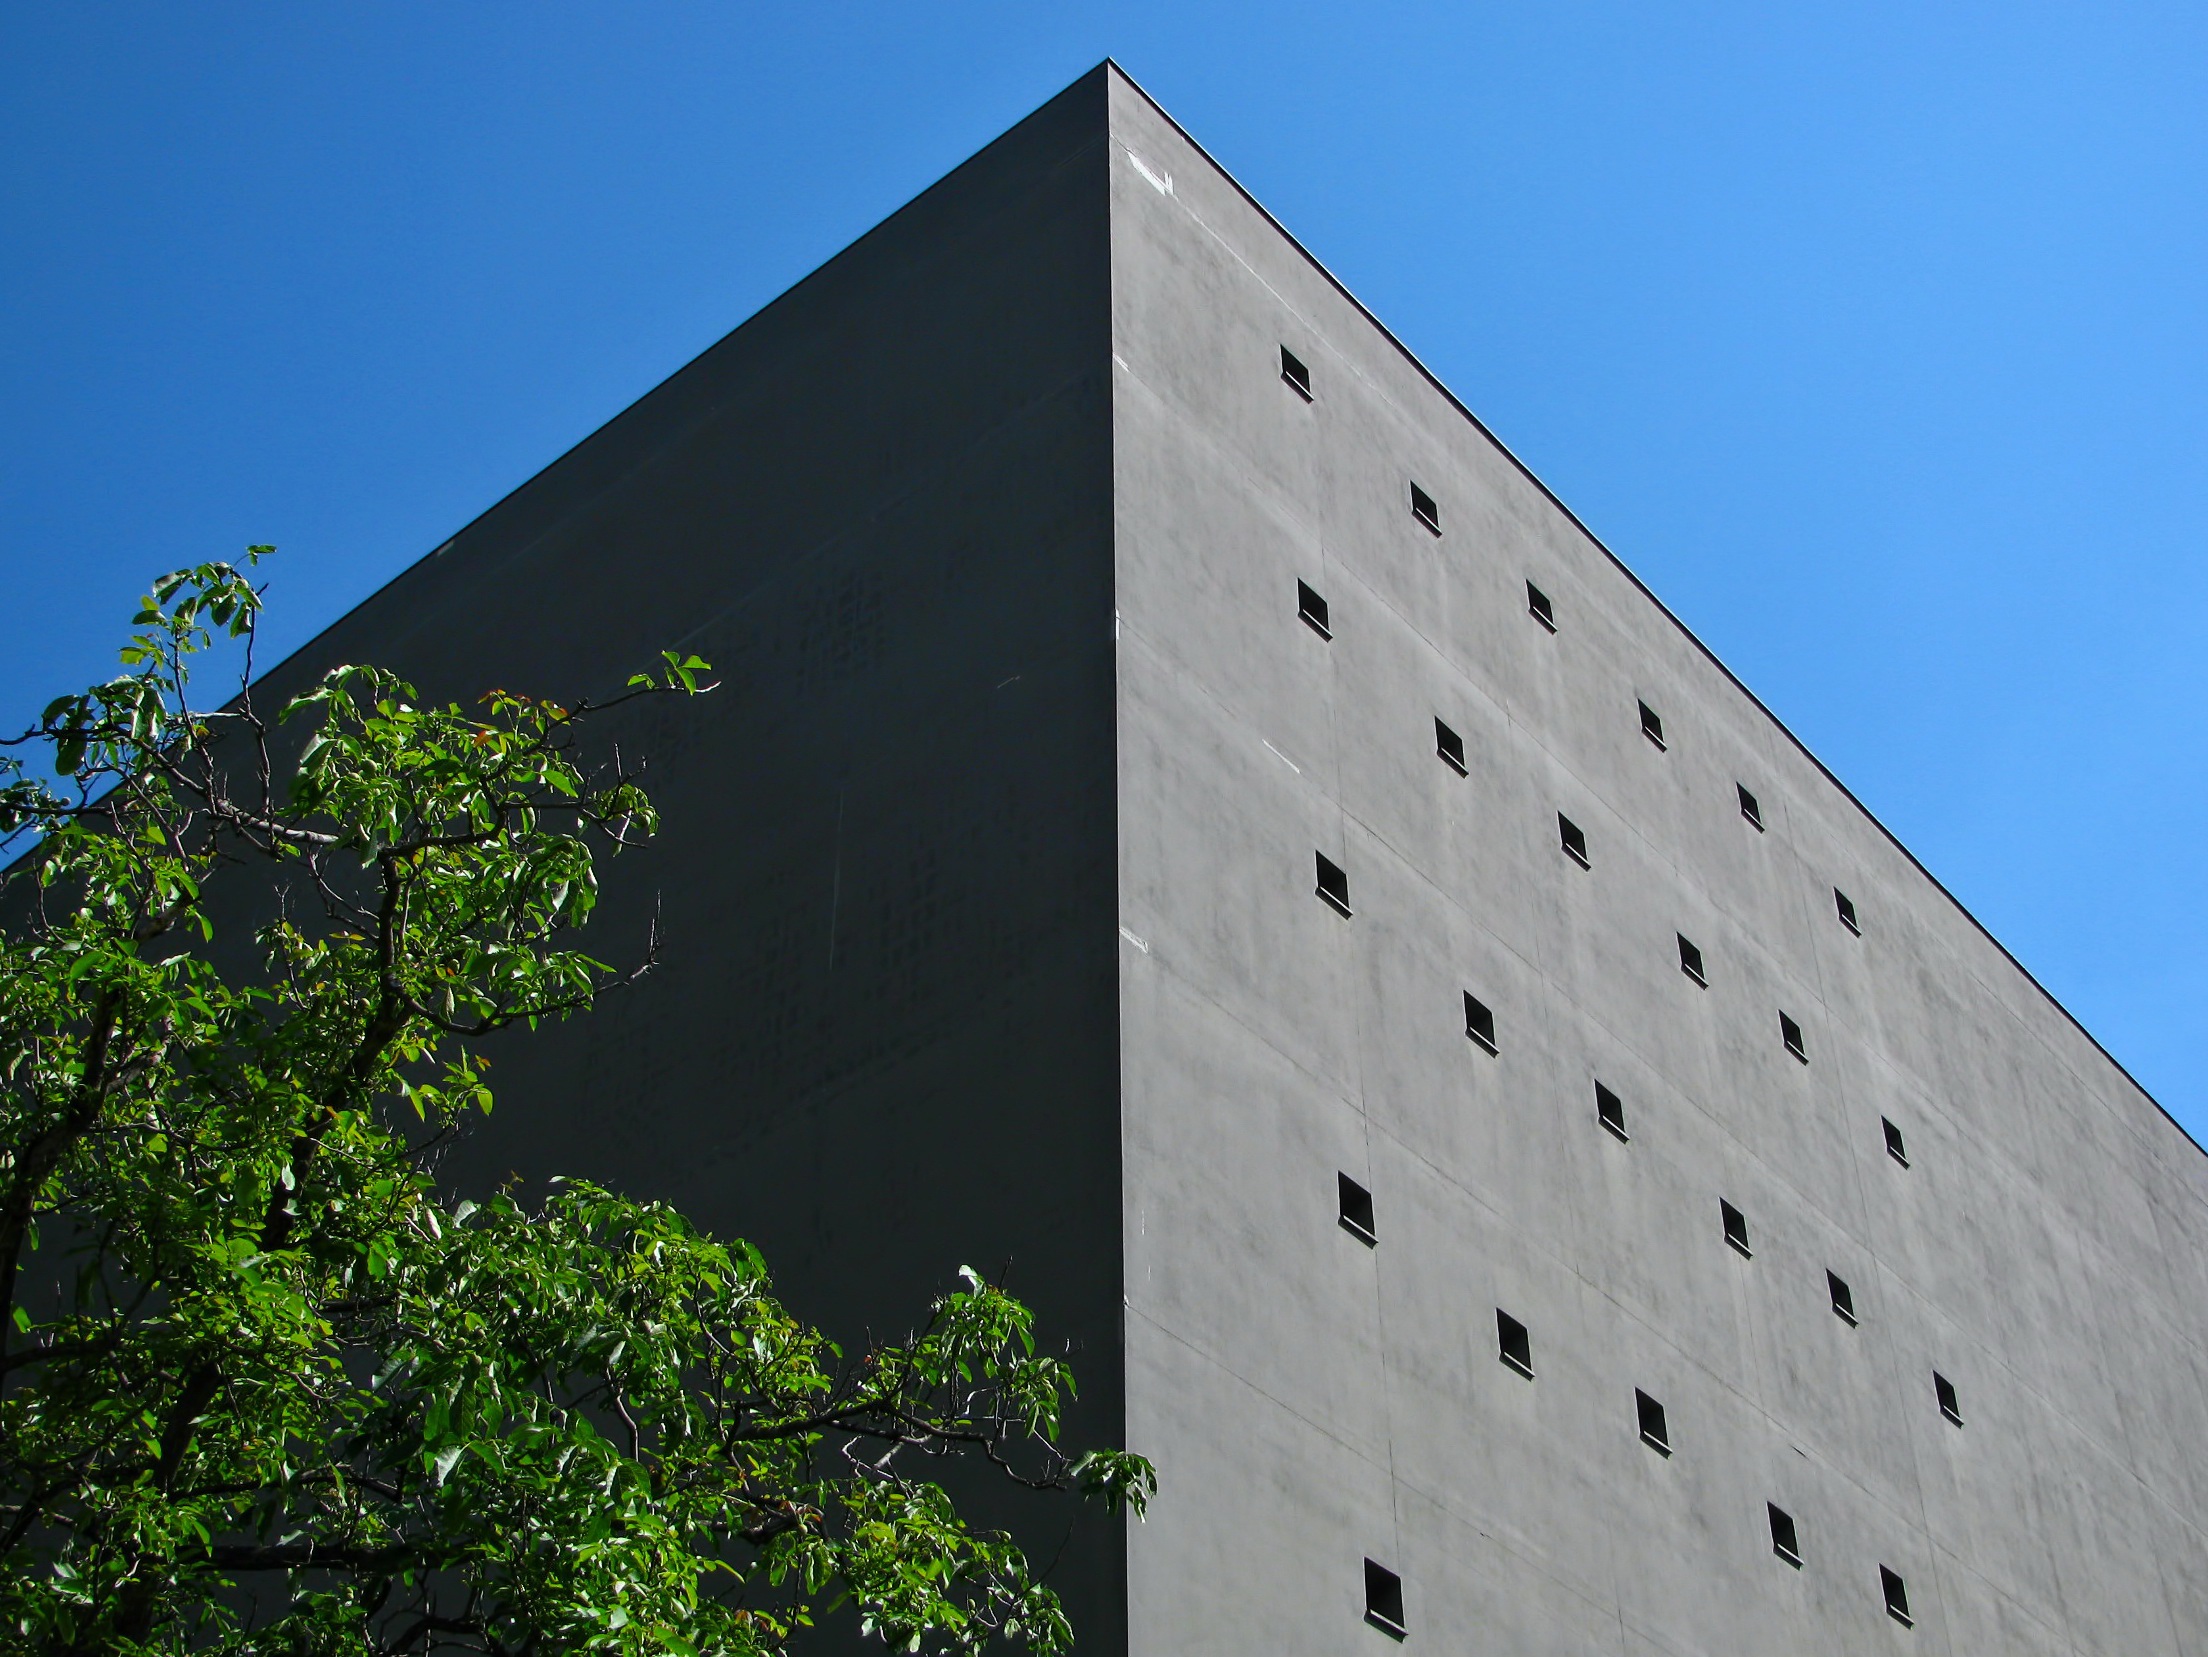
tree, abstract, architecture, sky, house, town, perspective, building, city, skyscraper, urban, wall, construction, line, tower, landmark, facade, blue, exterior, professional, modern, tower block, futuristic, art, library, design, windows, contemporary, shape, brno, urban area, atmosphere of earth